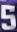
Number: 5